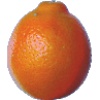
Label: tangelo